Reading Abbey

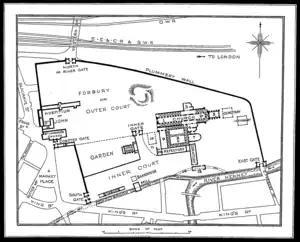
Map of Reading Abbey before its destruction.

When Henry I died in Lyons-la-Forêt, Normandy in 1135 his body was returned to Reading, and was buried in the front of the altar of the then incomplete abbey.